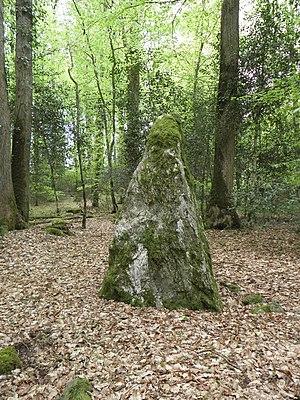
Un des menhirs de la Forêt de Haute-Sève à Saint-Aubin-du-Cormier (35).
Cet article recense les bâtiments protégés au titre des monuments historiques d’Ille-et-Vilaine, en France.
Cet article recense les monuments historiques français classés en 1900.
Les menhirs de la Forêt de Haute-Sève sont, comme leur nom l'indique, situés dans le forêt de Haute-Sève à Saint-Aubin-du-Cormier, dans le département français d'Ille-et-Vilaine.